Johannes Peter Langgaard

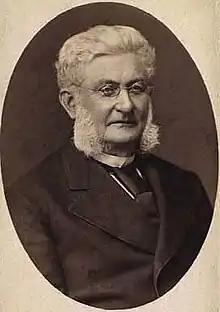
Langgaard photographed by Budtz Müller

Johannes Peter Langgaard (12 May 1811 – 24 July 1890) was a Danish mechanician and brickyard owner. He established Hakkemose Brickworks at Taastrup in 1847.